Trial of Lex Wotton

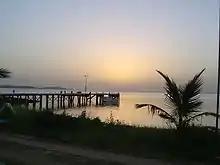

Wotton, a plumber by trade, then kept his name in the public by writing to Letters to the Editor of the "Townsville Bulletin" to get his messages out. For example, in November 2003, Wotton's letter to the editor praised the decision to dissolve the Palm Island Aboriginal Council, since it would allow Palm Island "to adopt the very principles and practice of good governance and to see it effectively and efficiently discharged for the benefit of all in our community." In March 2004, he wrote an open letter to the recently reelected official Mike Reynolds, requesting an explanation as to why the jetty at Arcadia Bay received part of a massive injection of state money whereas no state funds were allocated for the dilapidated Palm Island jetty, even though 86 per cent of the Palm Island vote went to Reynolds. At the end of March, Wotton was one of eight candidates for the new Palm Island Community Council.